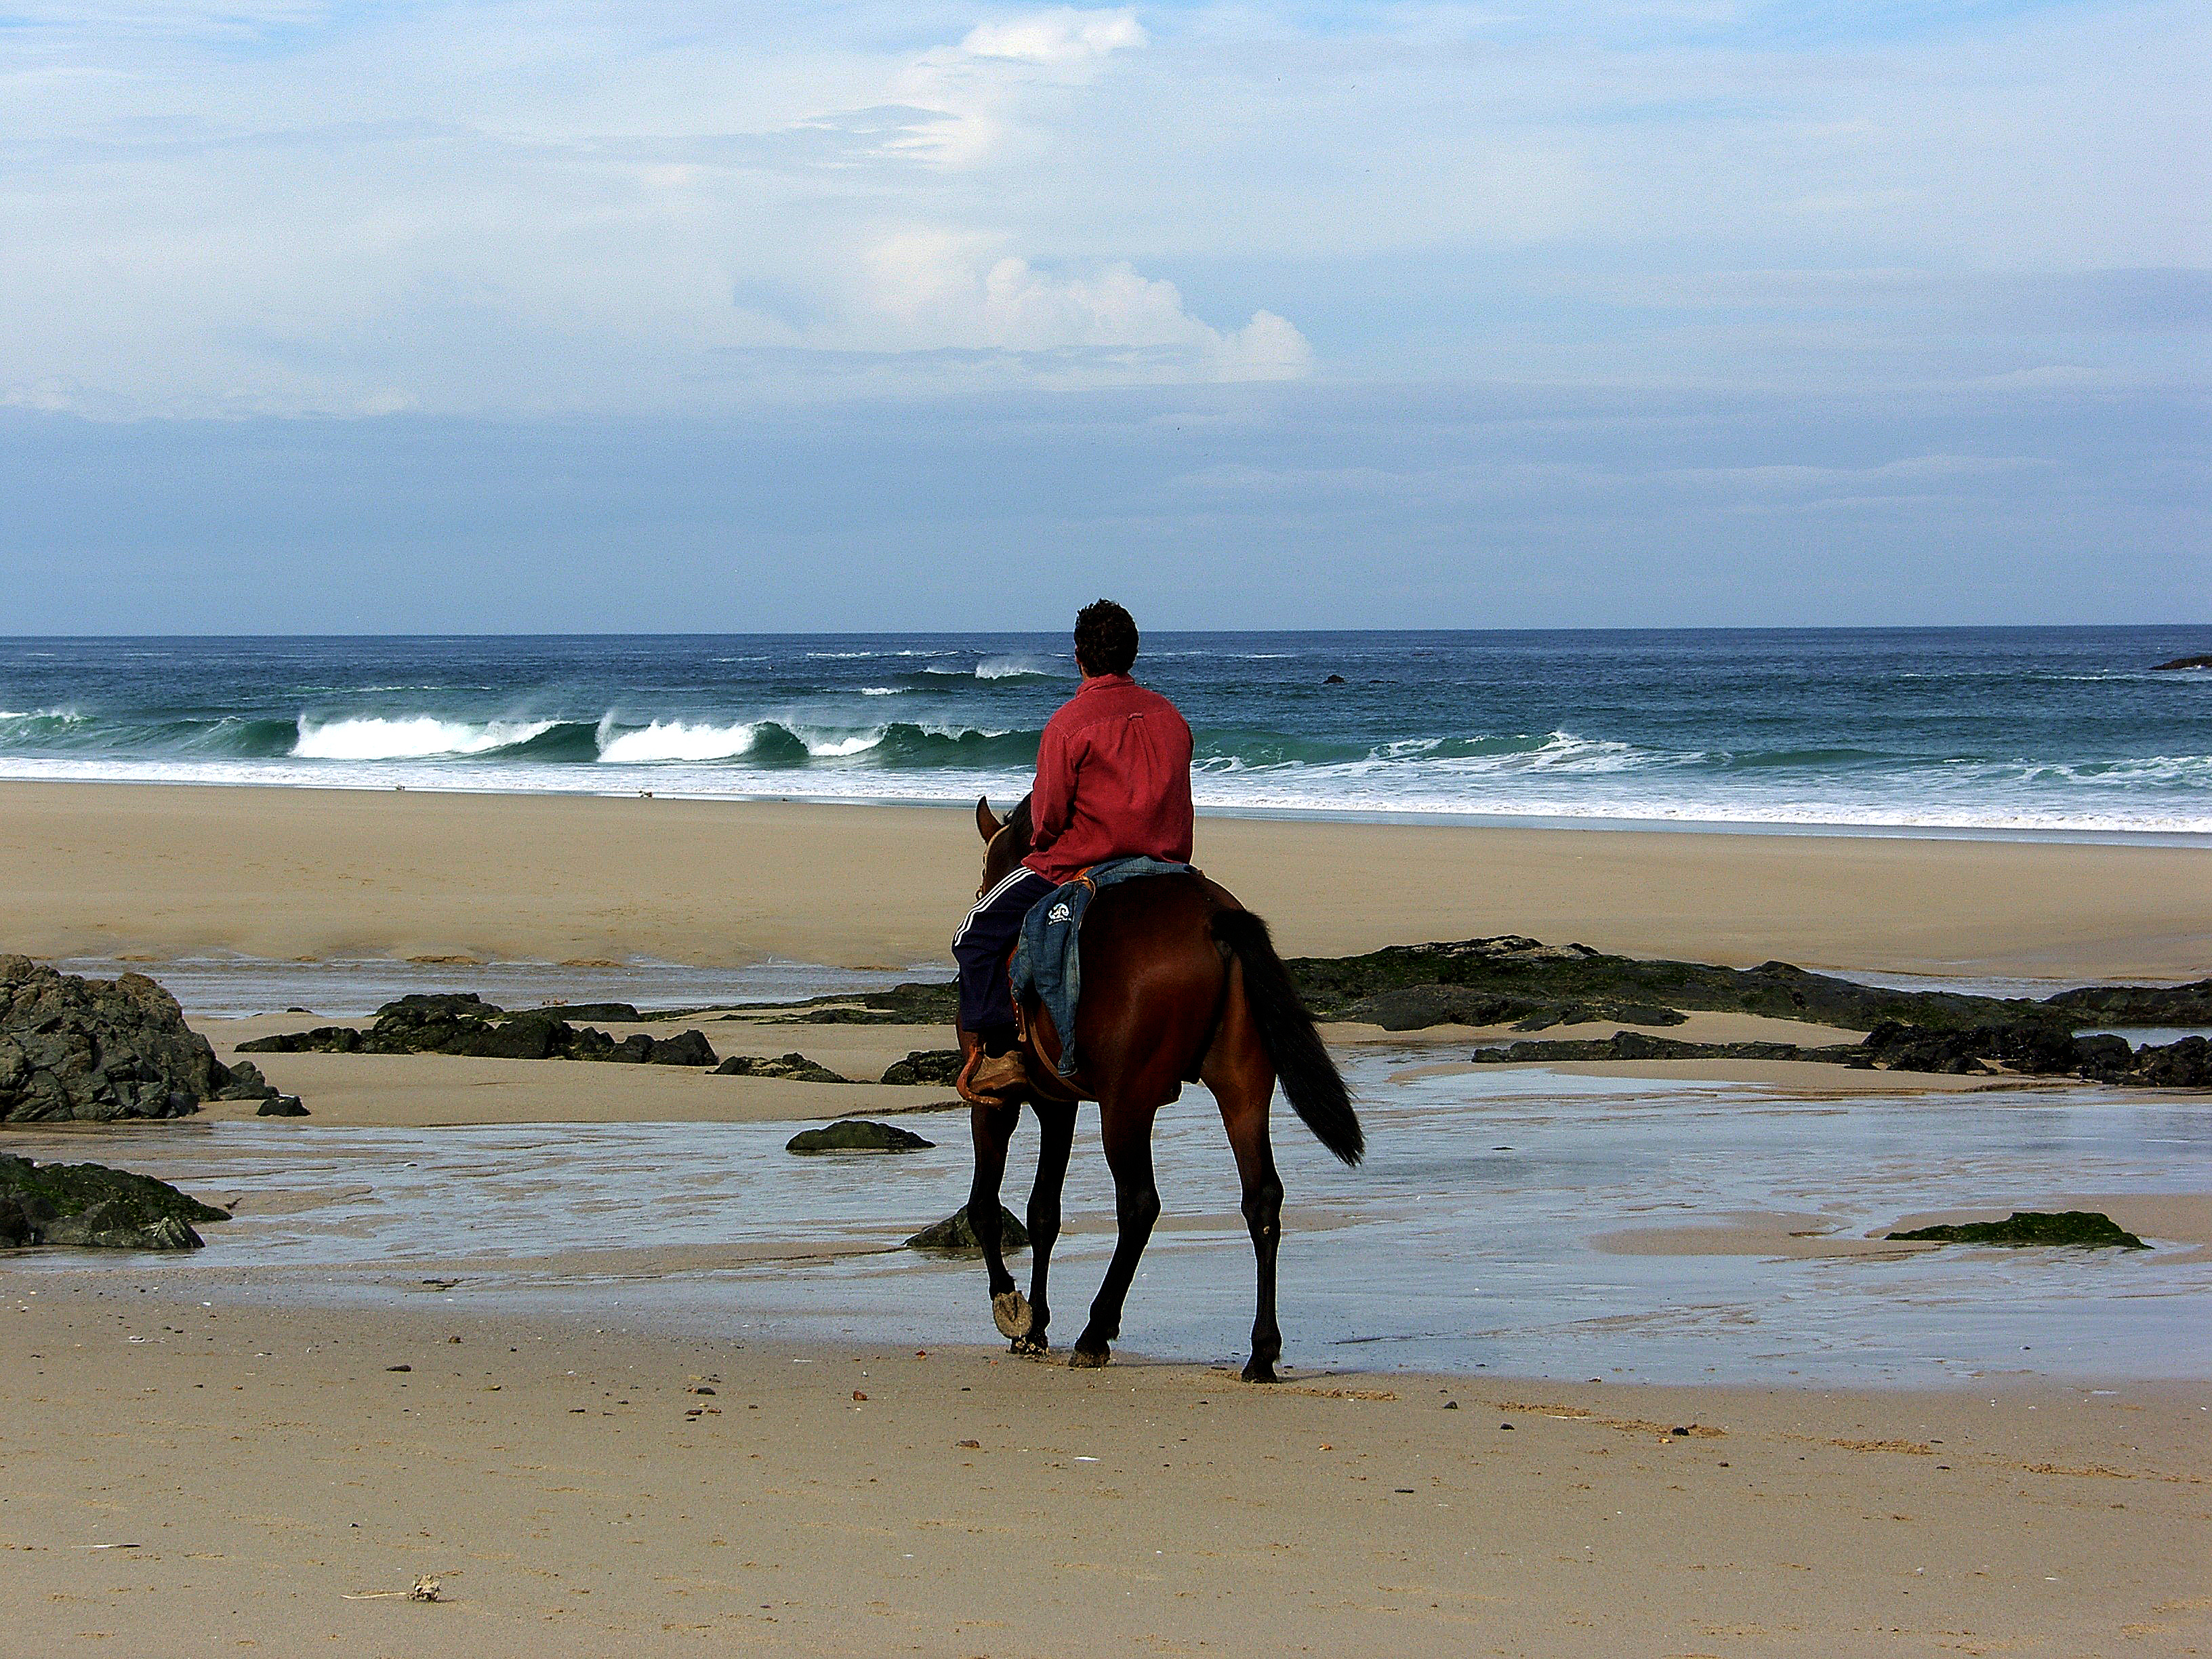
beach, landscape, sea, coast, sand, ocean, shore, wave, vacation, scenery, body of water, paisajes, cape, ggl1